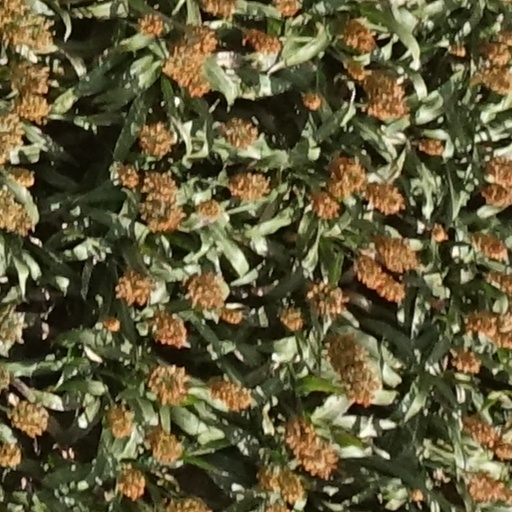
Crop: sorghum